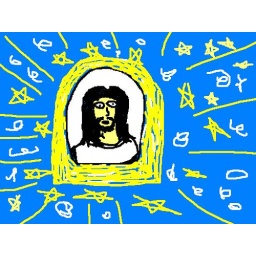
jesus at window in sky